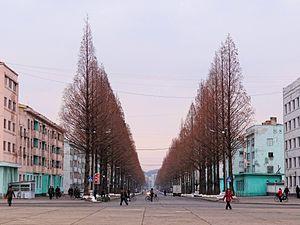
Pyongsong est une ville de Corée du Nord de plus de 100 000 habitants, située à 32 km au nord-est de Pyongyang.